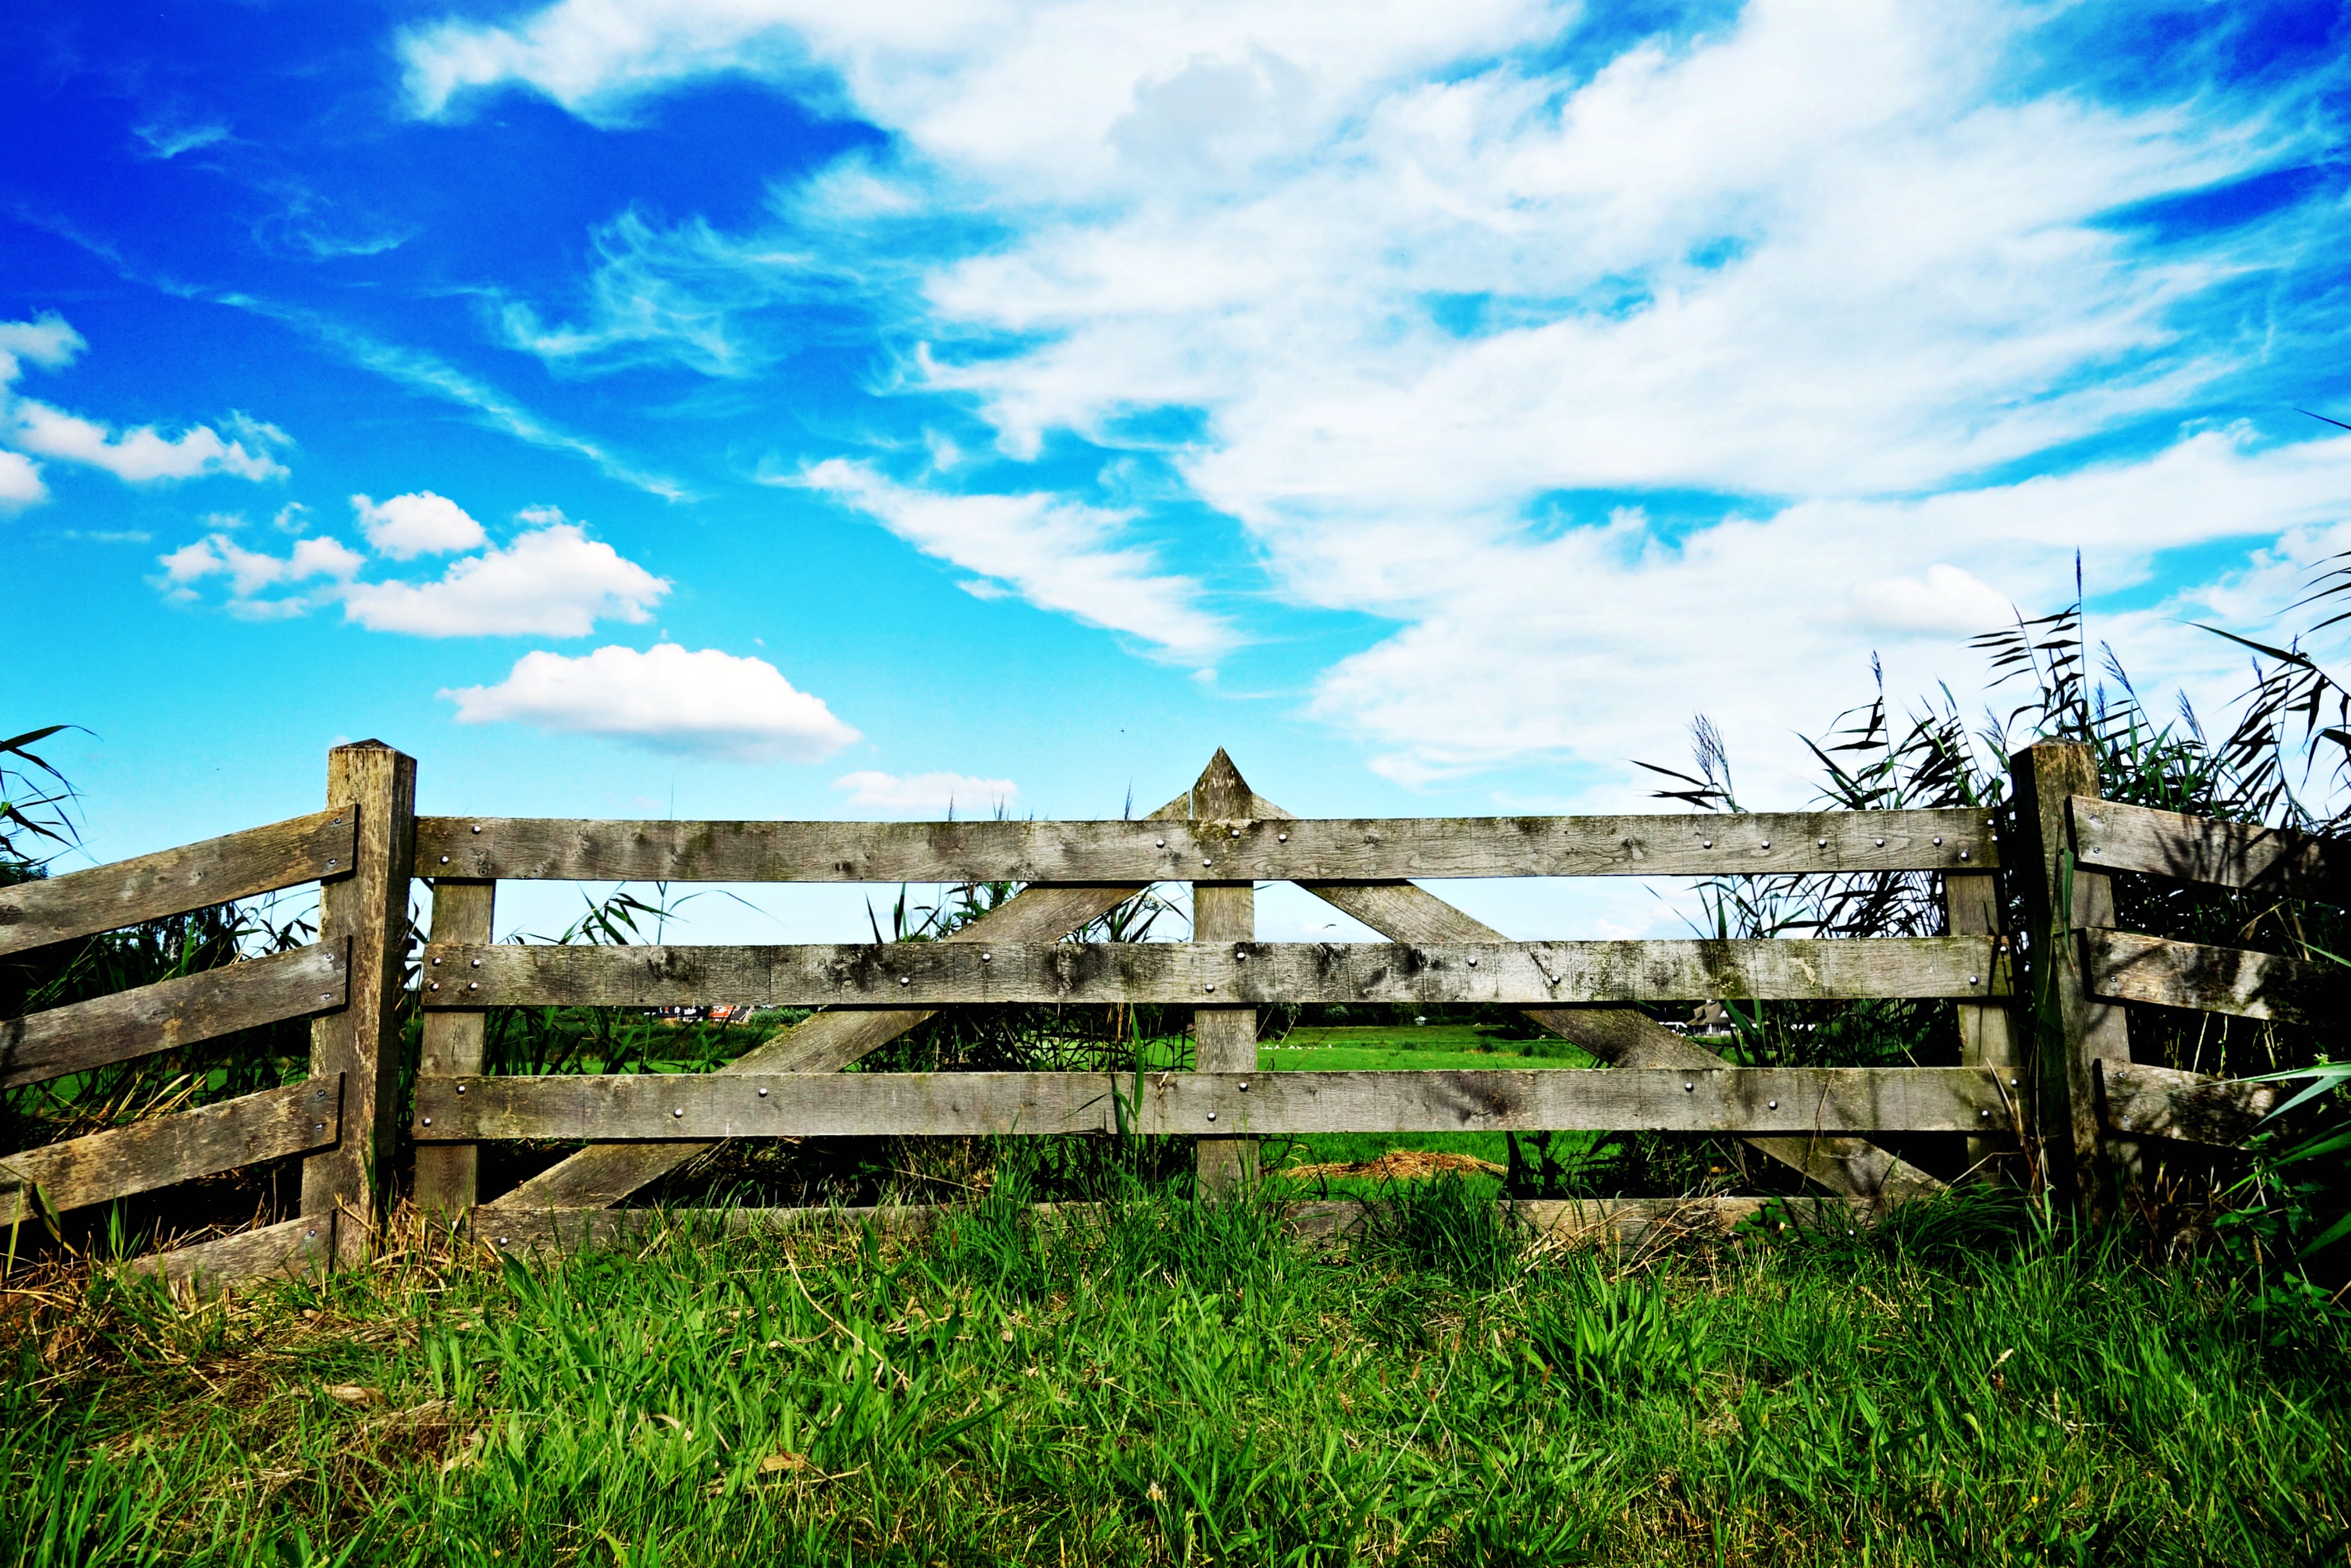
landscape, grass, fence, cloud, sky, field, farm, sunlight, gate, forbidden, closed, rural area, wooden gate, keep out